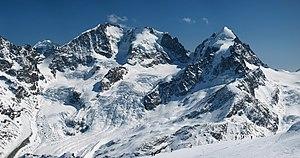
Le glacier de Tschierva vu de Piz Corvatsch. Le plus haut sommet visible au centre s'apelle Piz Bernina, décoré du Biancograt, un cret de glace. Piz Bernina est la seule montagne de plus de 4000 m en Engadine. Le sommet à sa droite est Piz Rozeg. Le refuge de Tschierva est visible au dessus de la moraine gauche du glacier. Image panoramique obtenue en assemblant plus de 20 clichés pris avec un Canon Powershot G3.